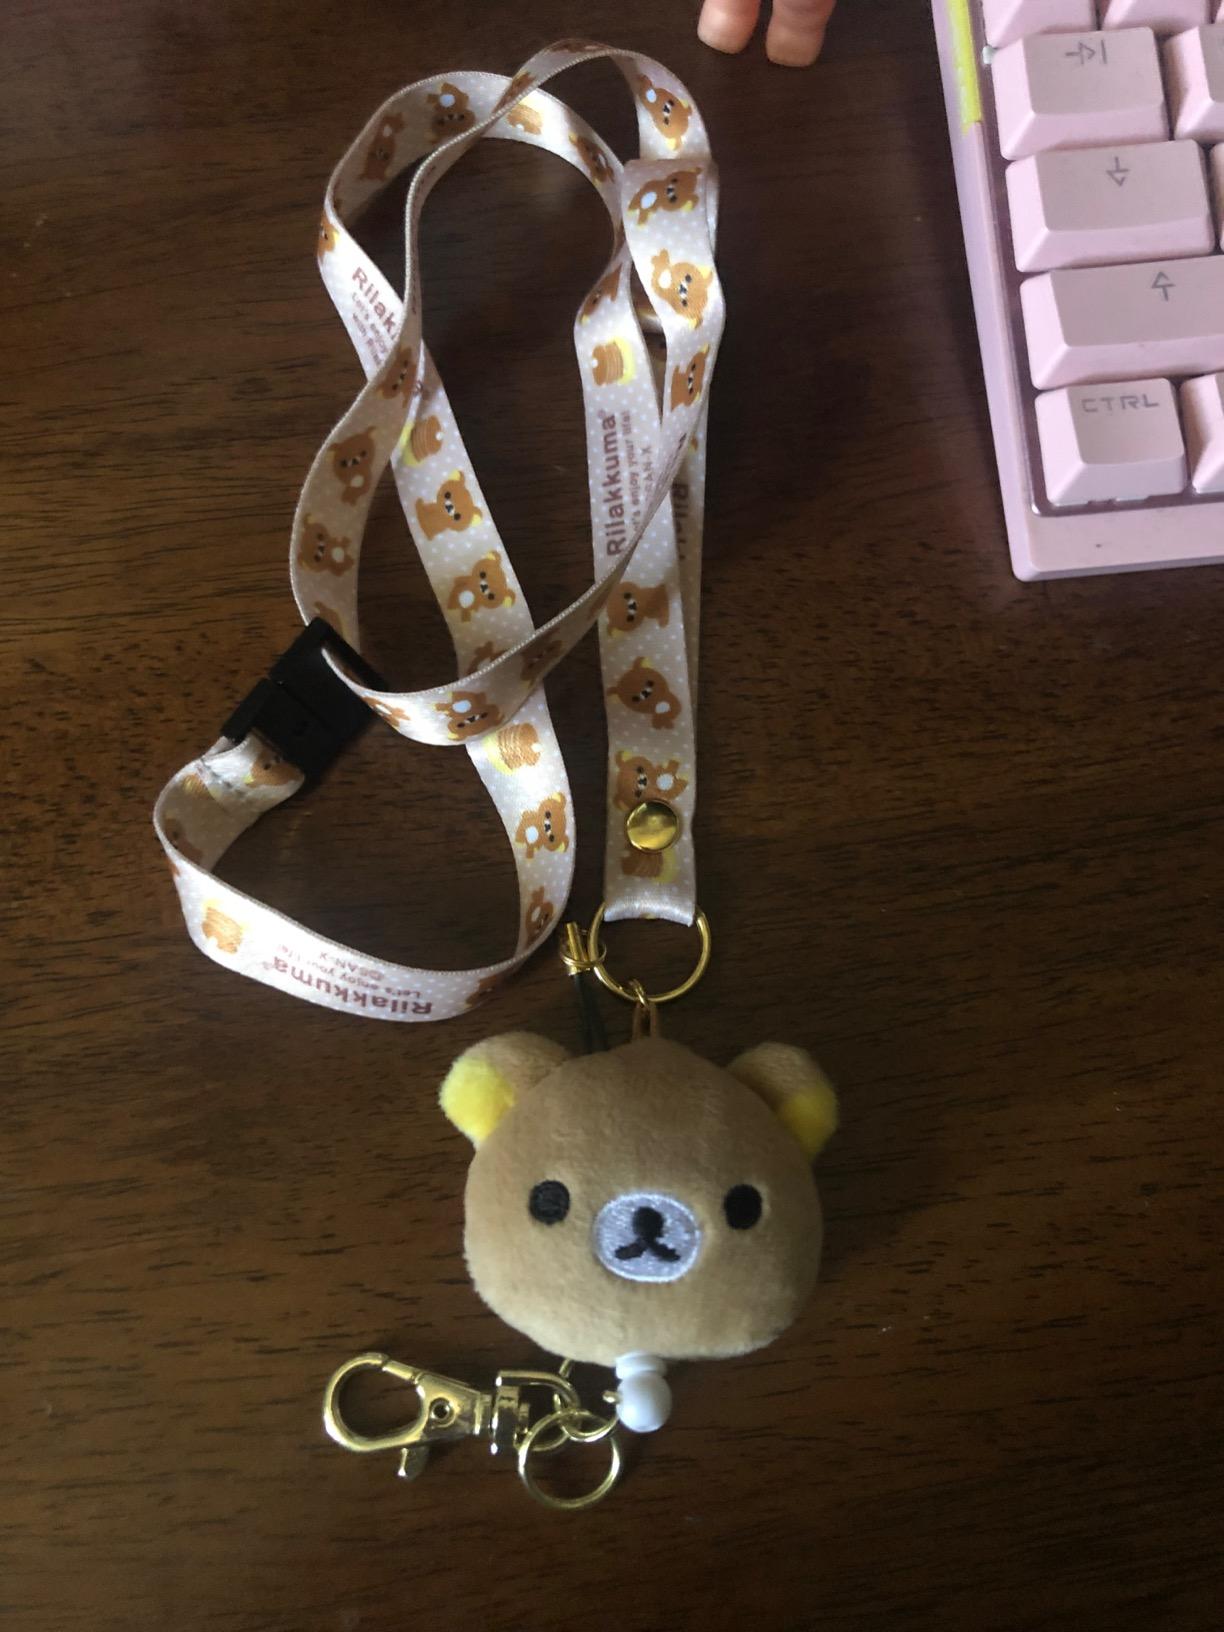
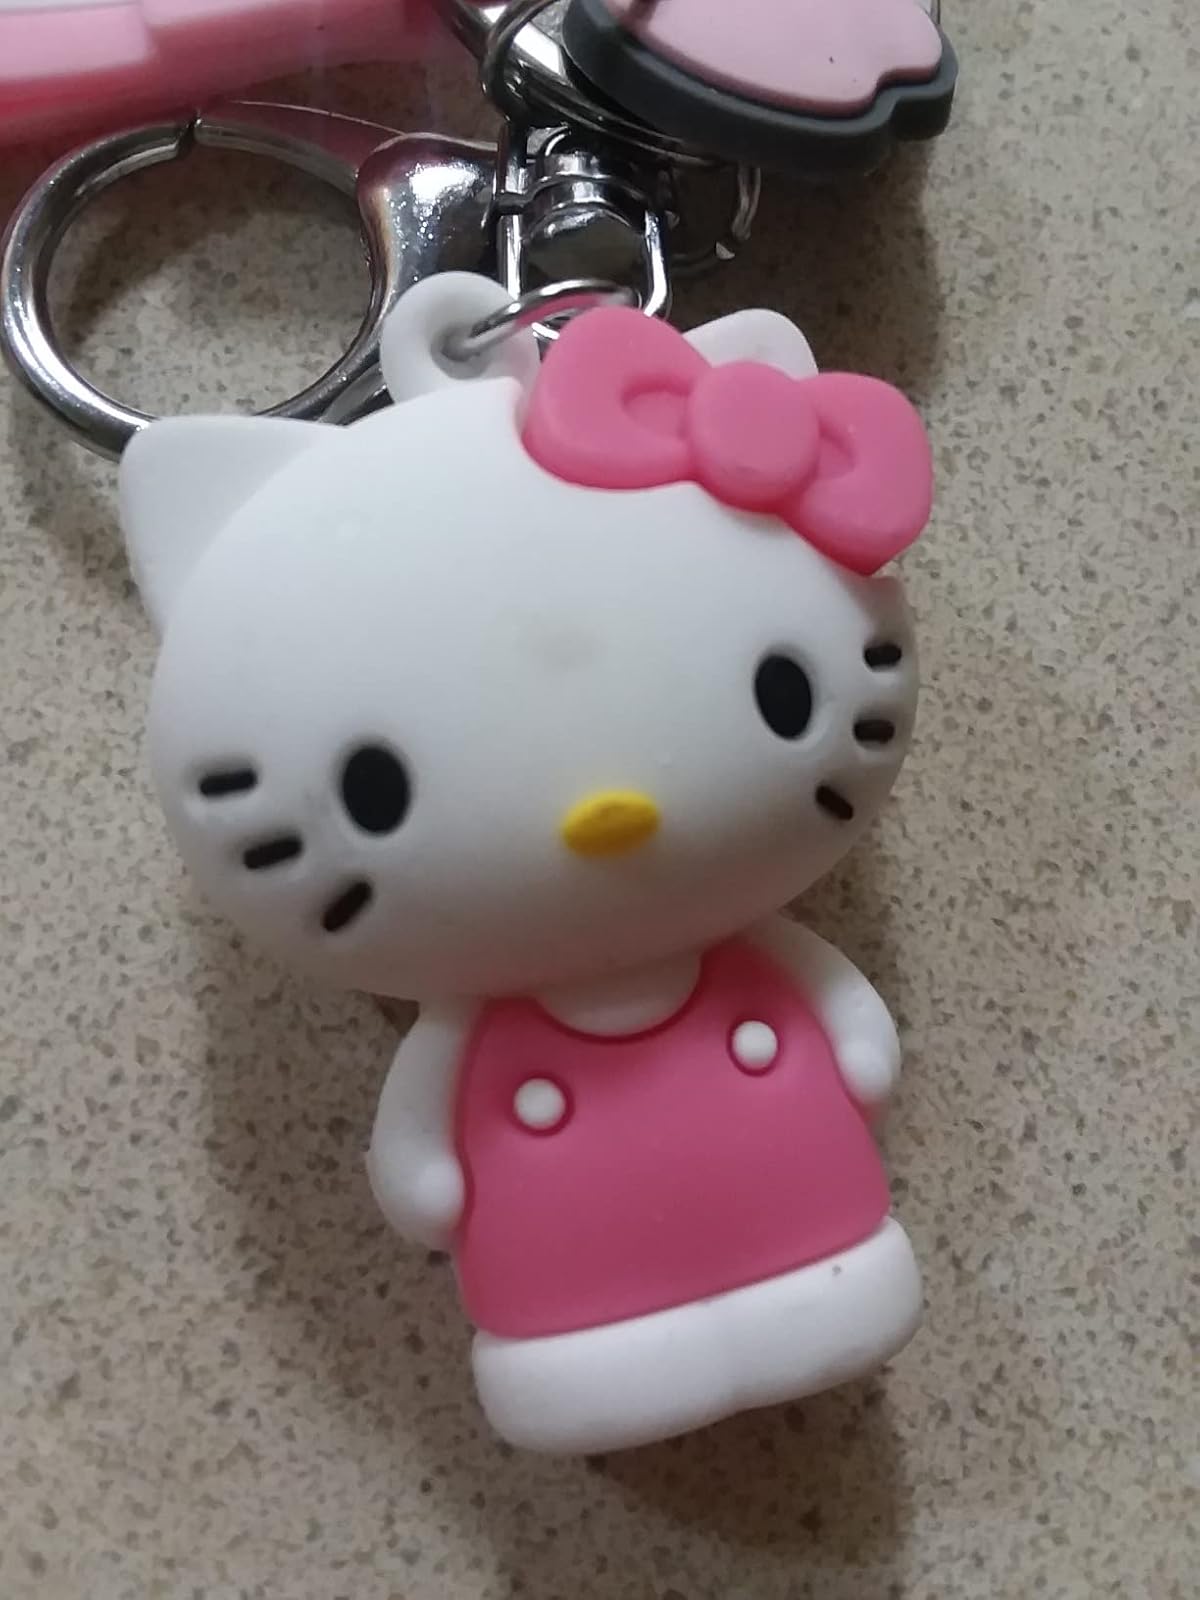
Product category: accessories_keychain
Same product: no